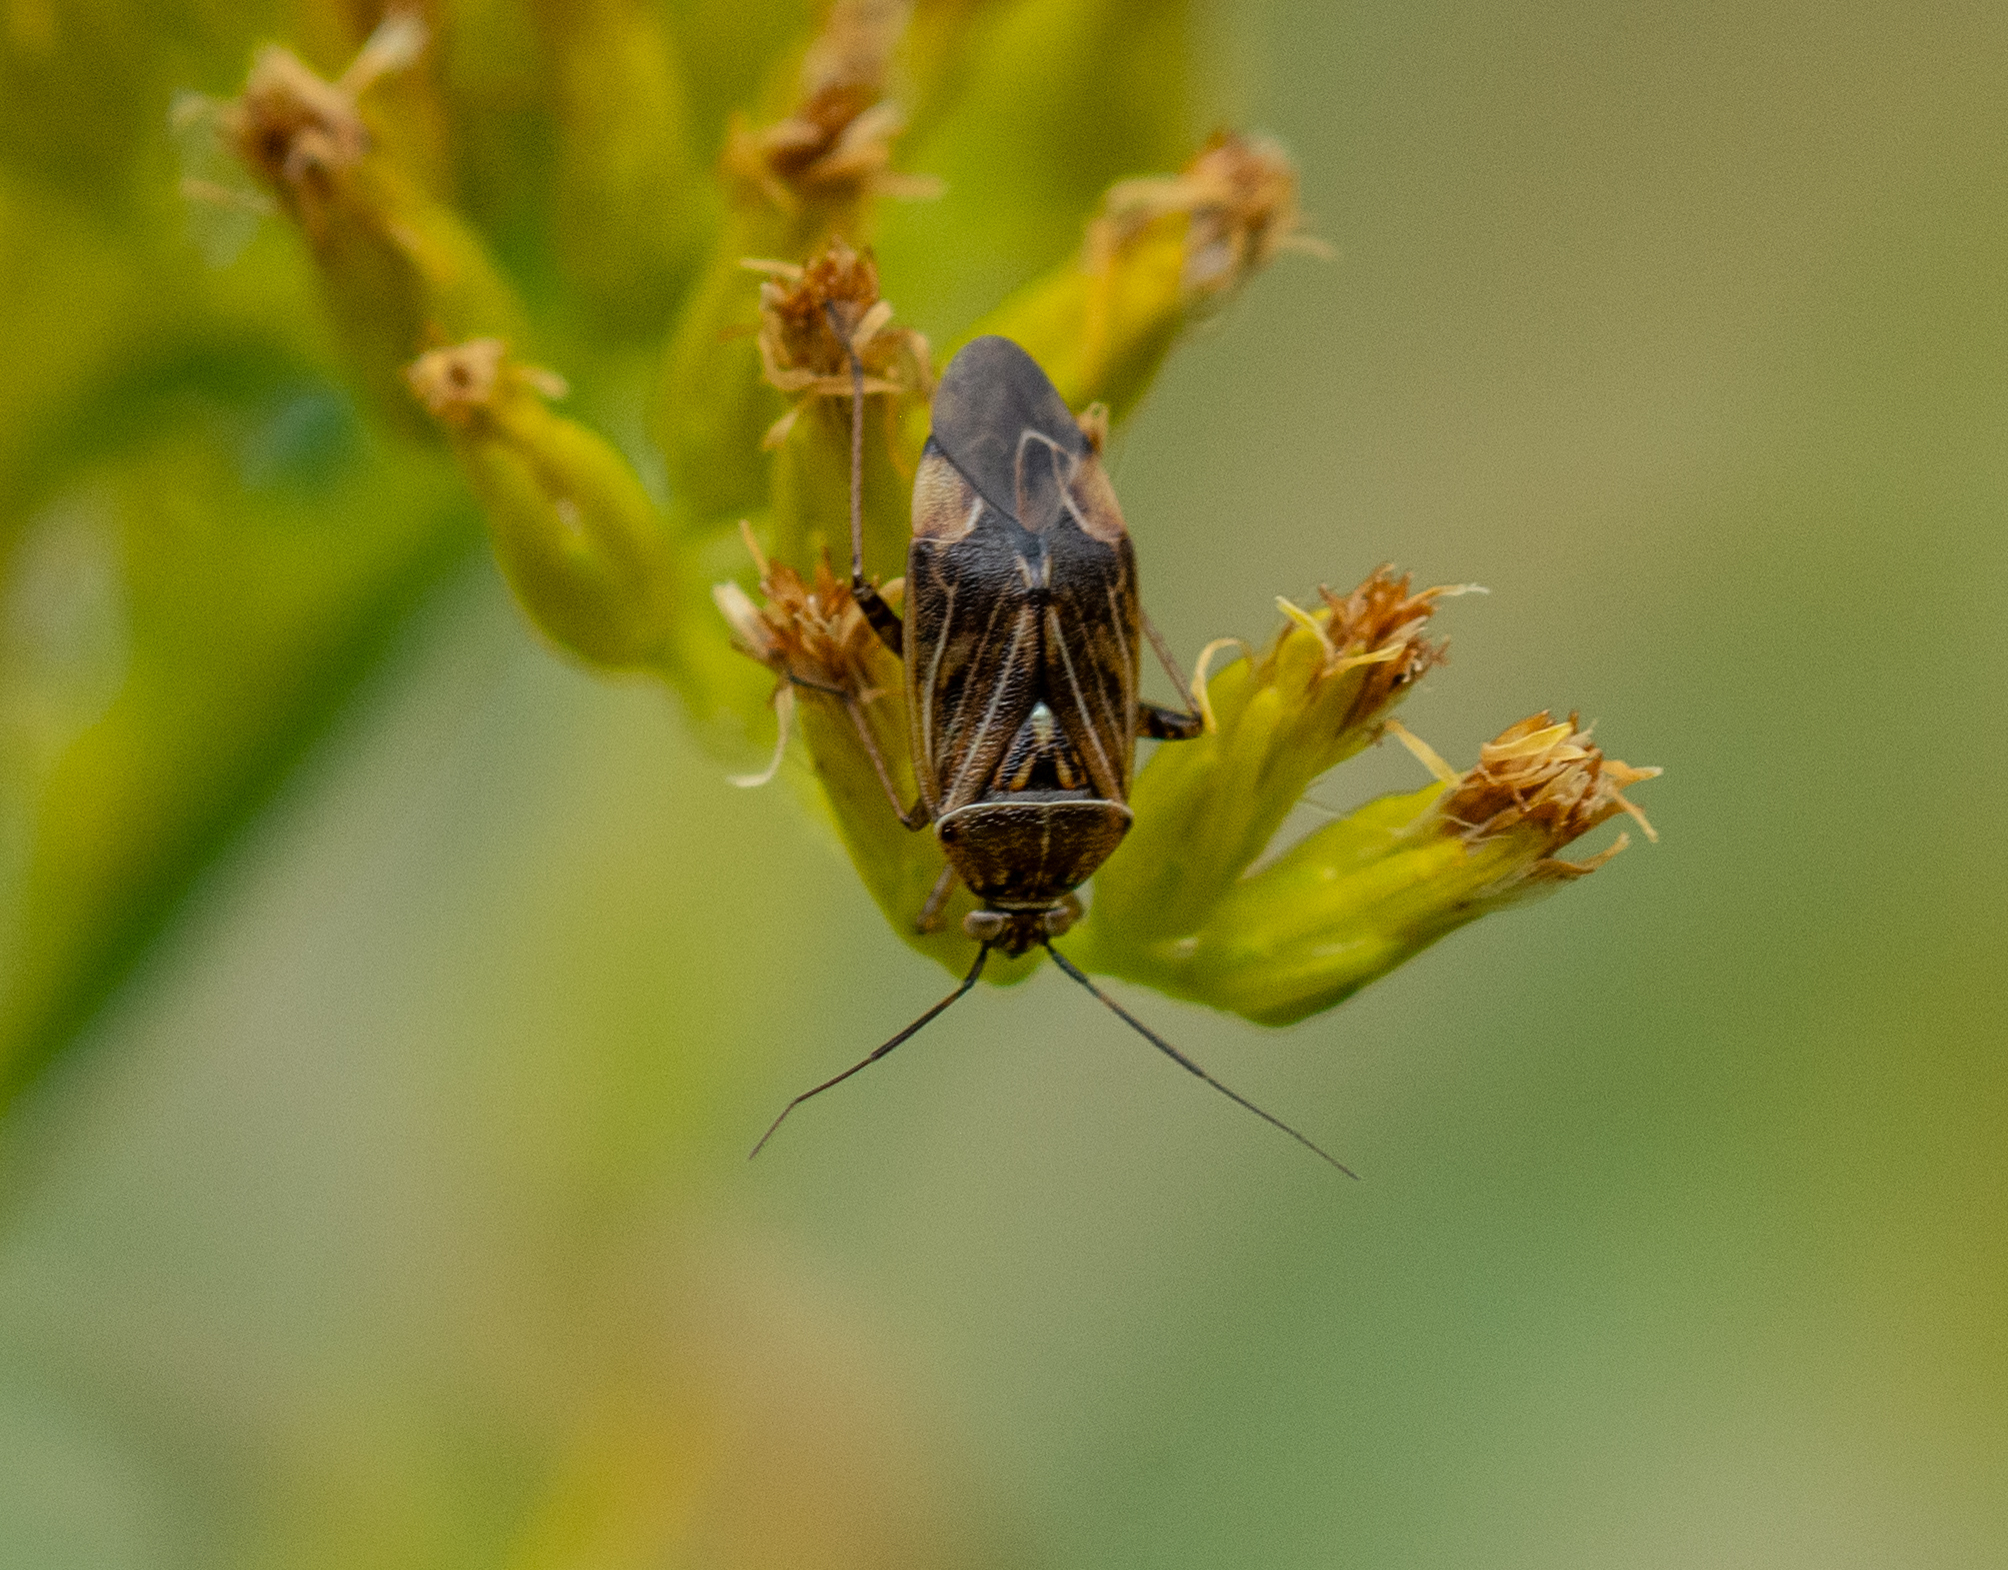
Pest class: lygus_bug